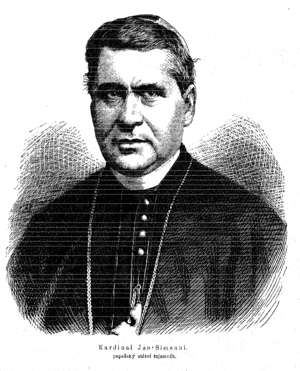
Giovanni Simeoni est un cardinal italien du XIXᵉ siècle qui fut diplomate du Saint-Siège et secrétaire d'État de Pie IX.